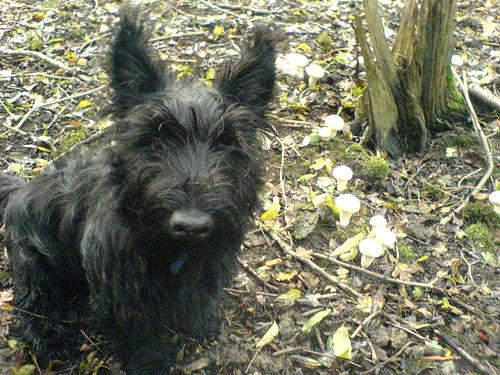
Breed: scottish terrier